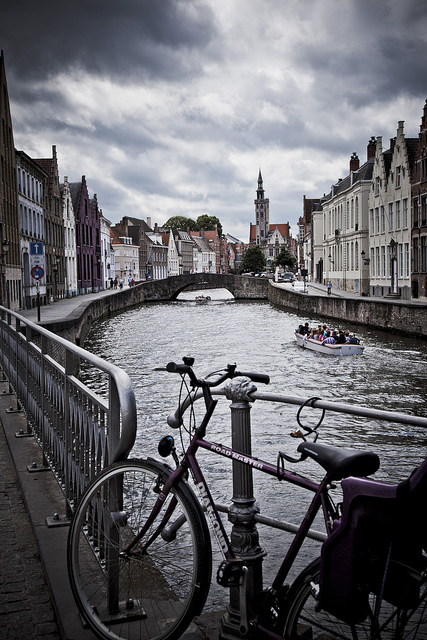
A bike near a gate near river with a boat carrying people in it.